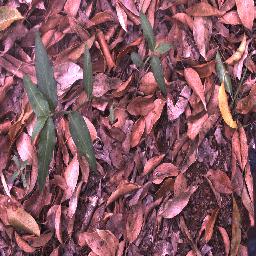
Label: negative